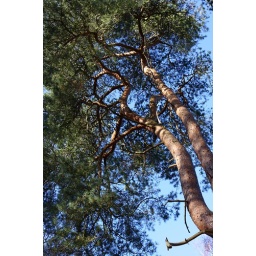
The largest silver birch woodland in lowland Britain. I think this tree is Scotch Pine.